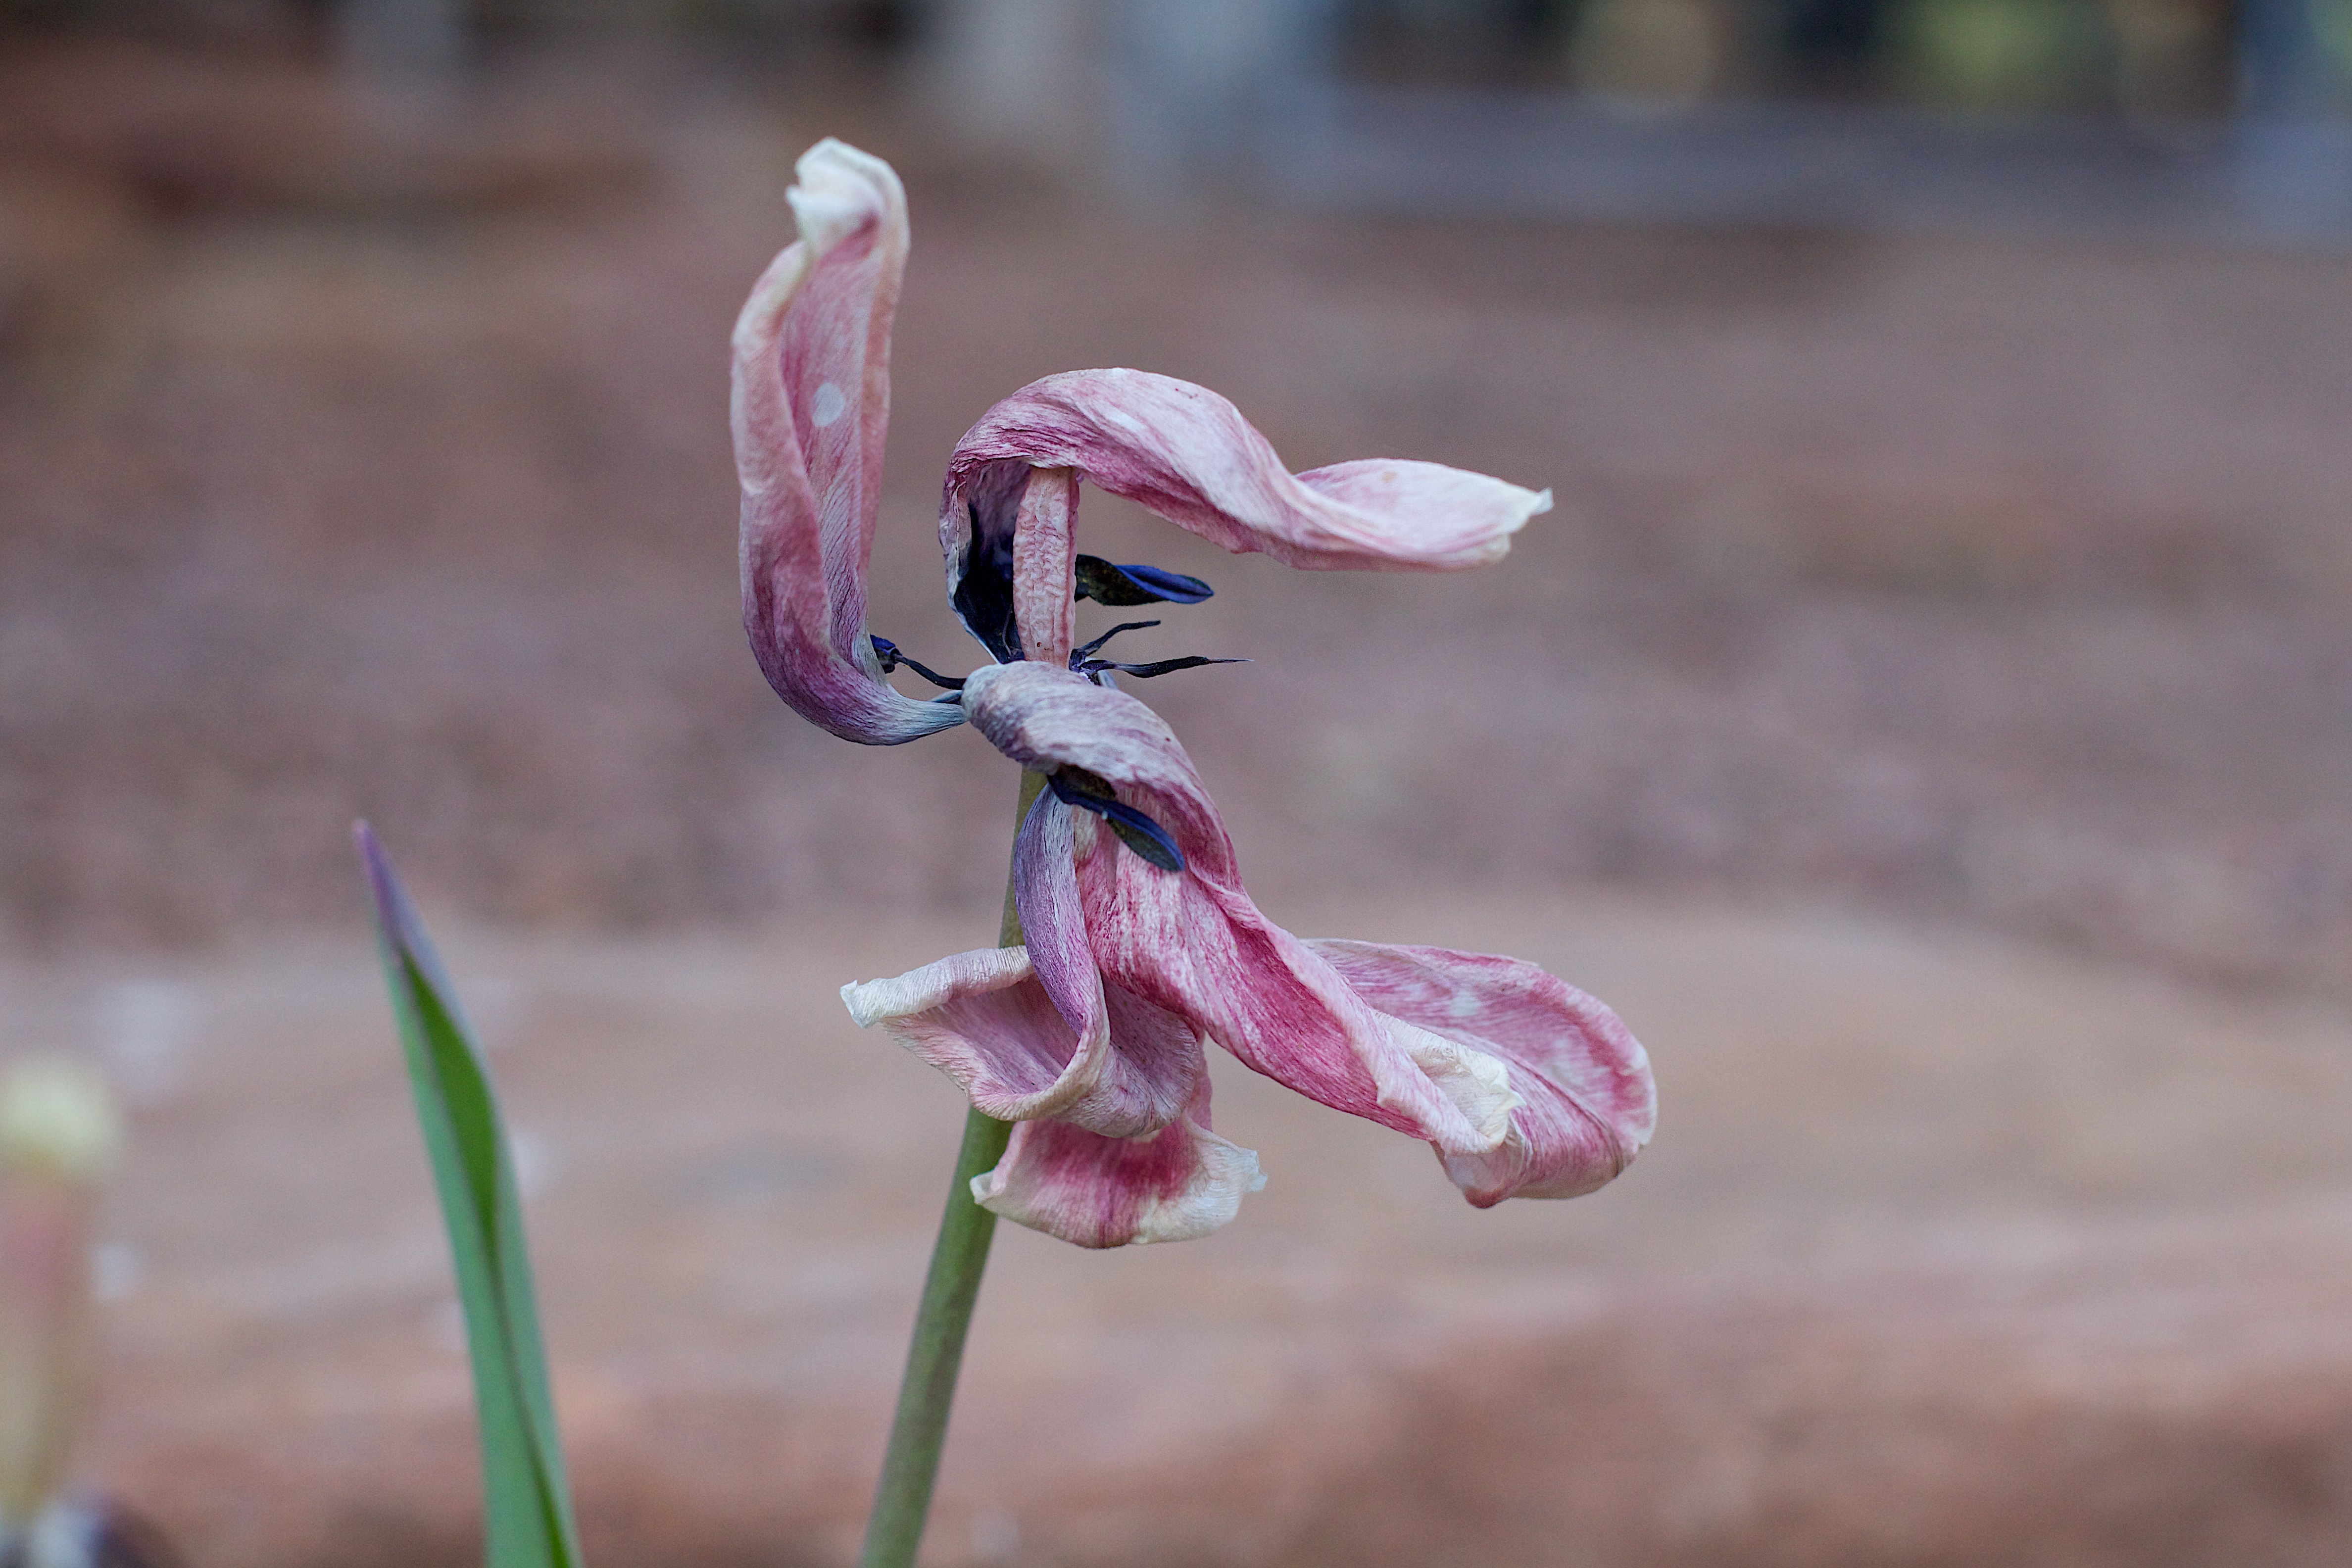
blossom, plant, flower, botany, flora, wildflower, eye, dailyshoot, macro photography, flowering plant, plant stem, land plant